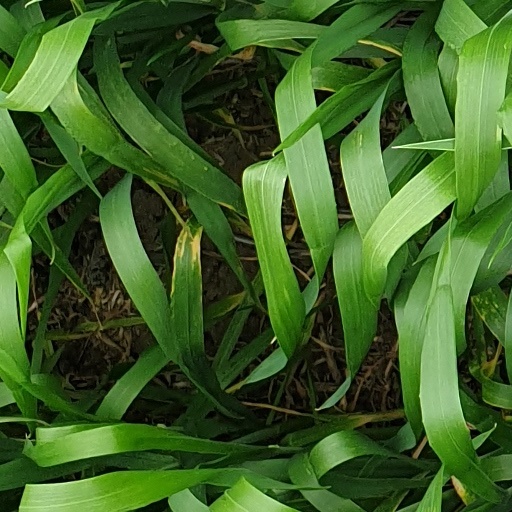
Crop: wheat